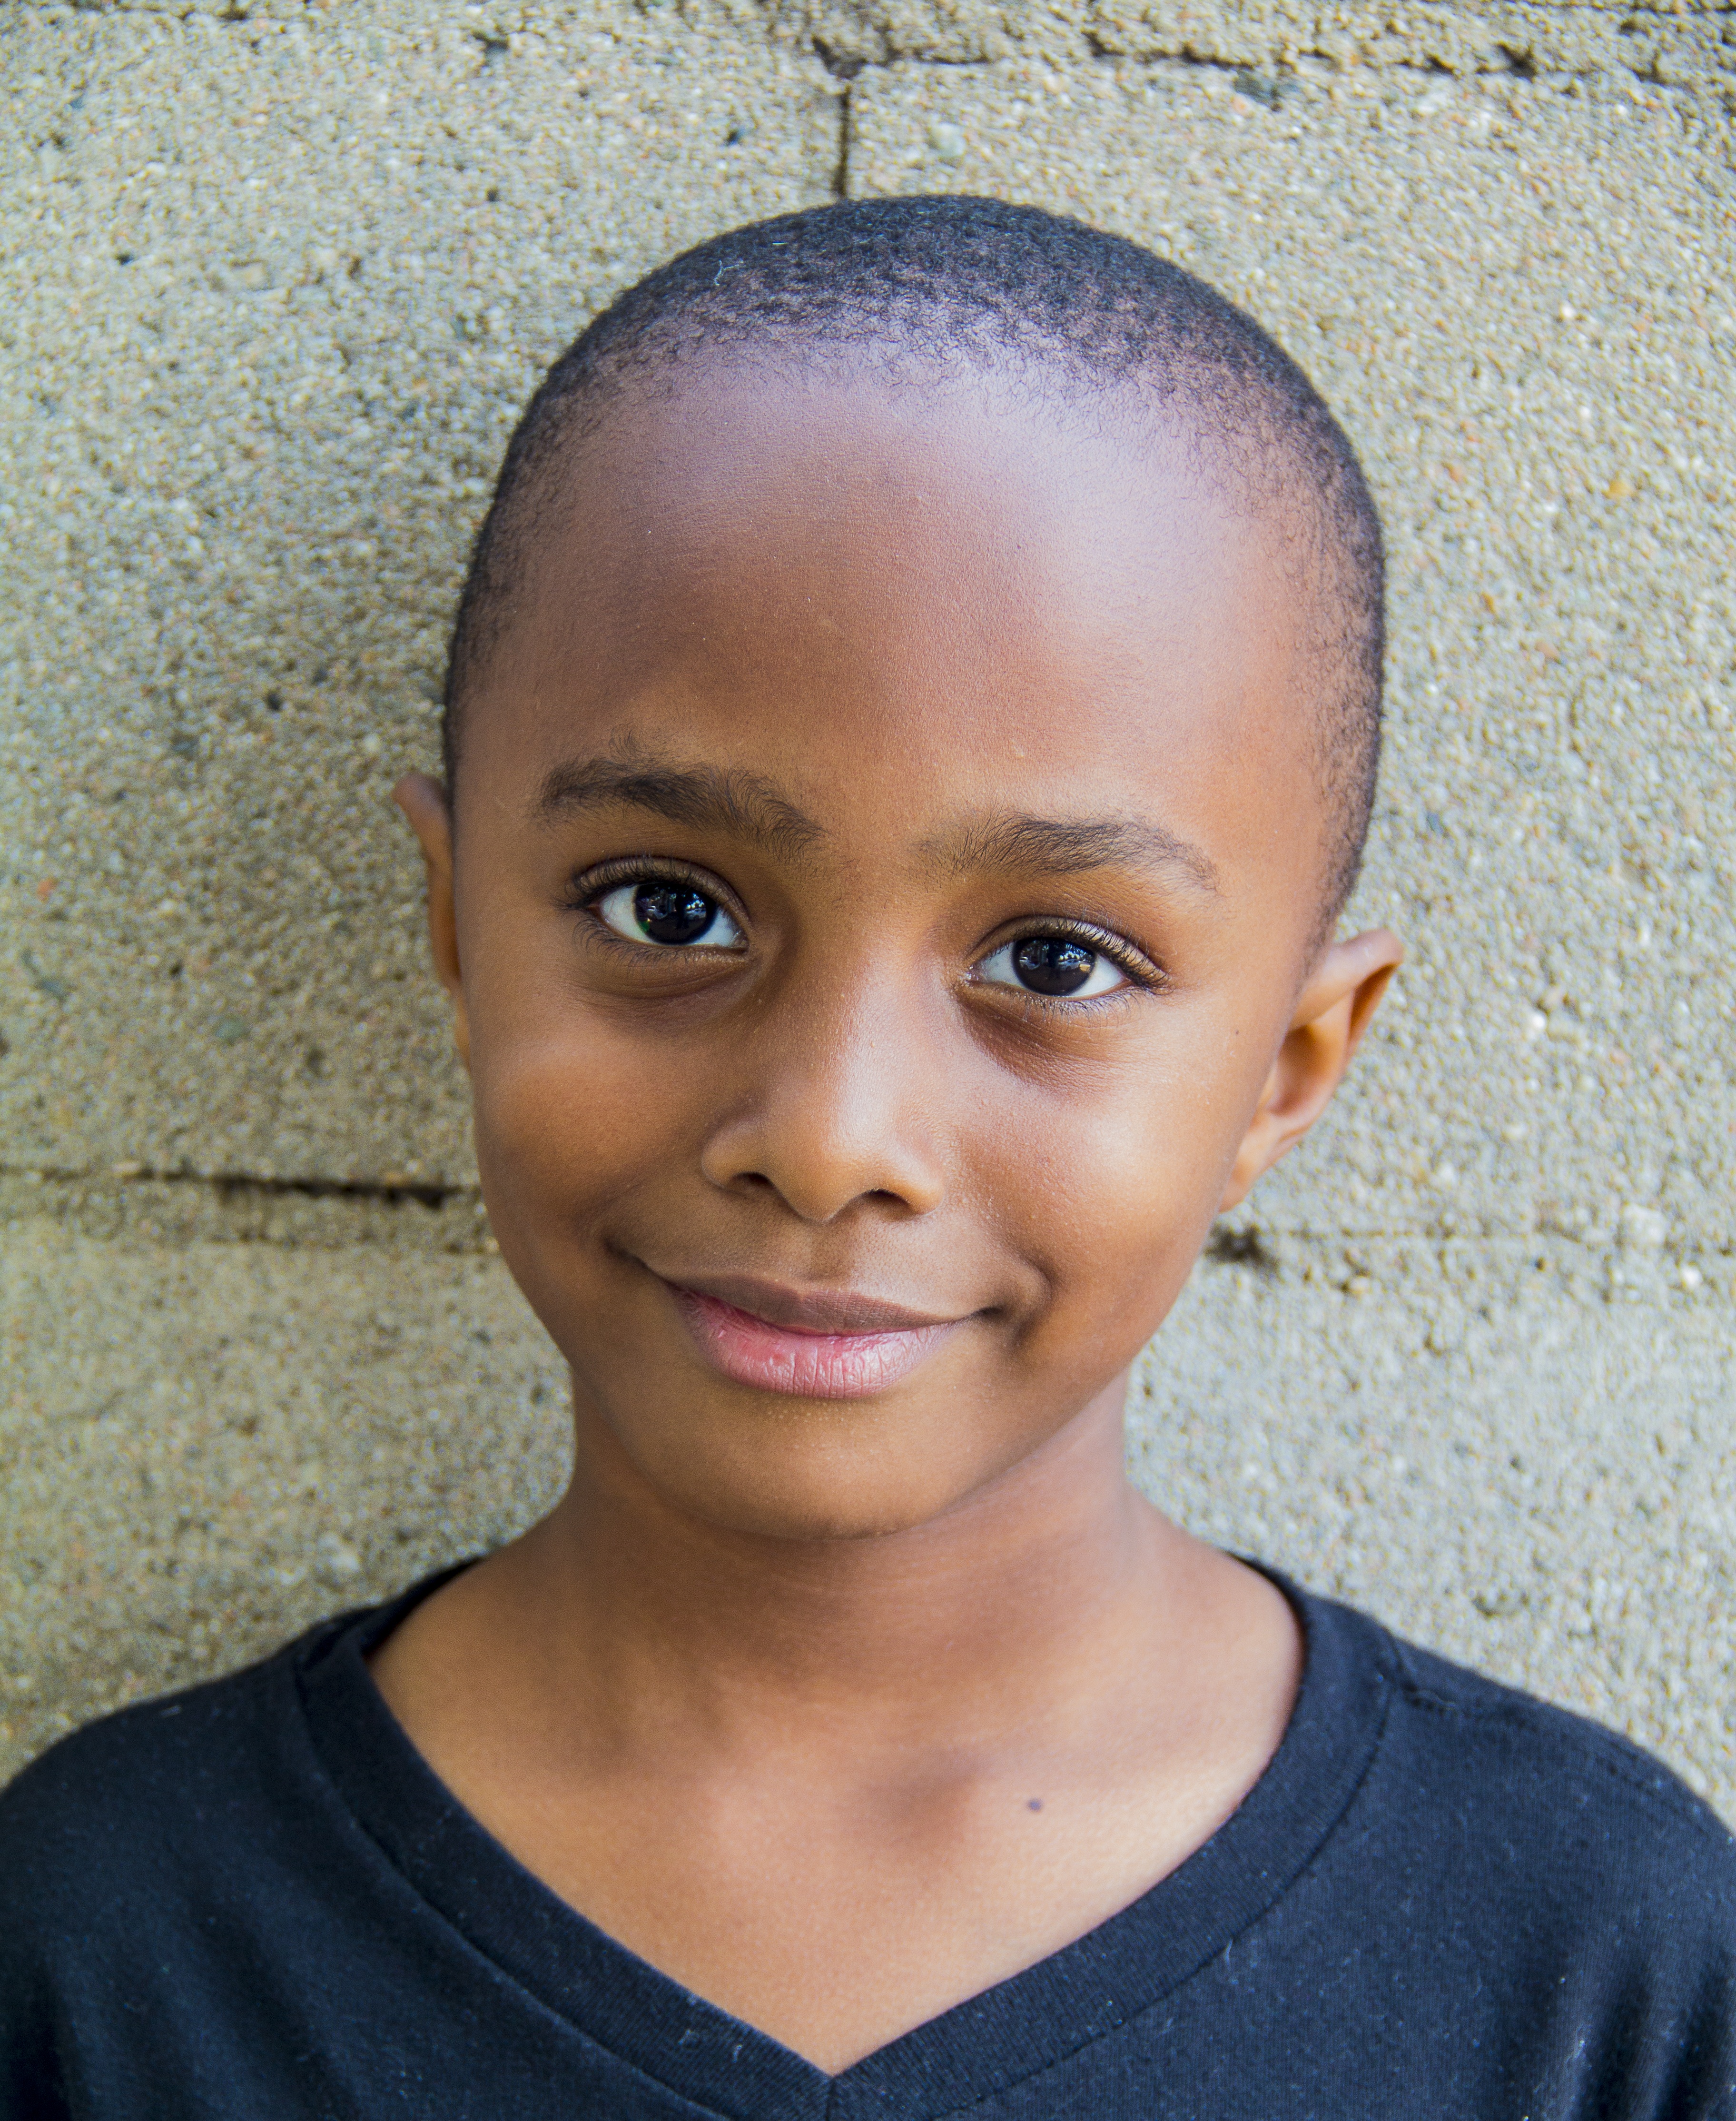
person, people, hair, boy, home, cute, portrait, child, blue, facial expression, childhood, hairstyle, smile, eyebrow, education, preschooler, face, nose, cheek, happy, infant, toddler, eye, head, skin, beauty, headshot, organ, adorable, black skin, forehead, happy kids, preschool children, portrait photography